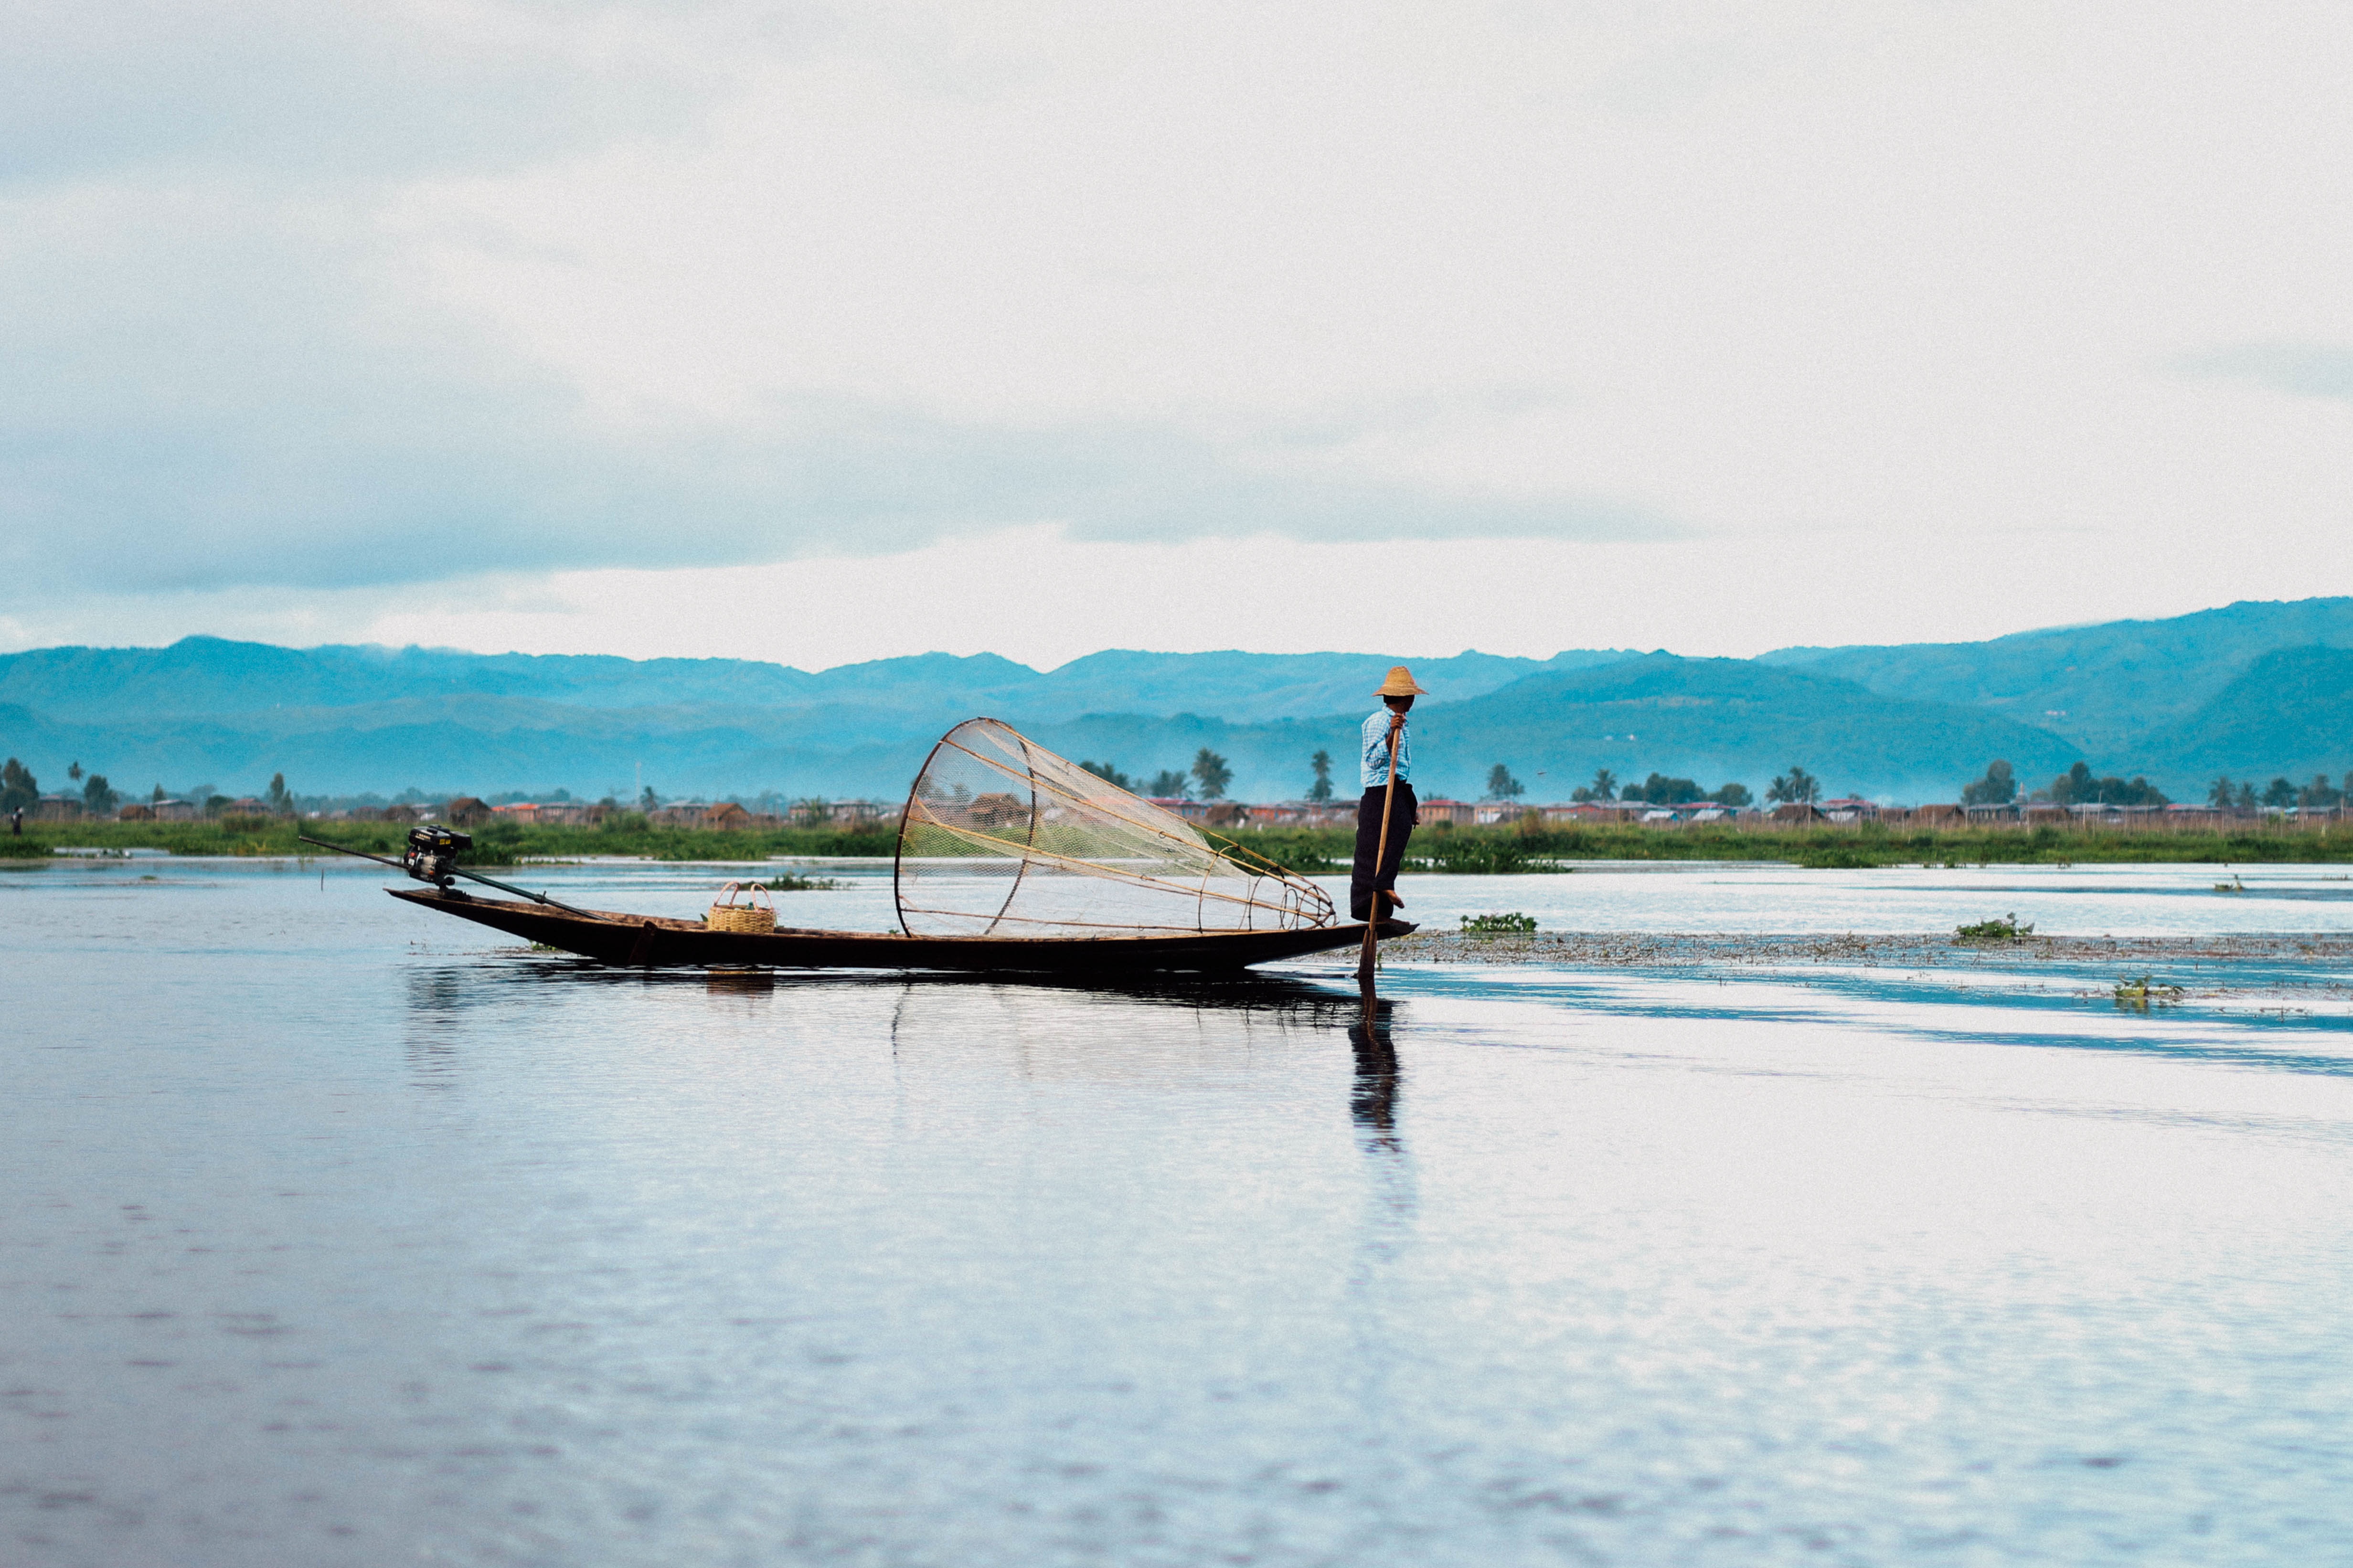
sea, coast, water, boat, shore, lake, paddle, reflection, vehicle, lagoon, bay, boating, watercraft, loch, watercraft rowing